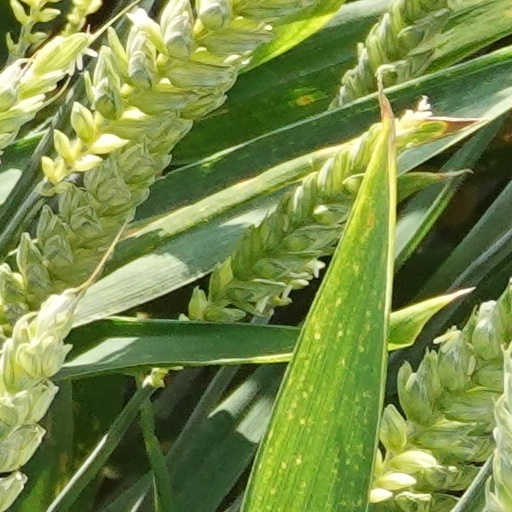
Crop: wheat